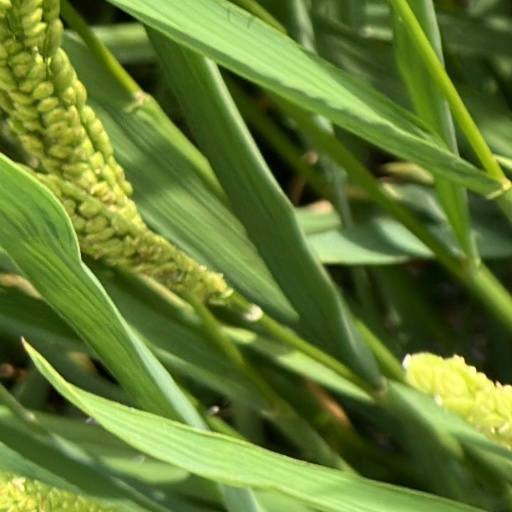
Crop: rice